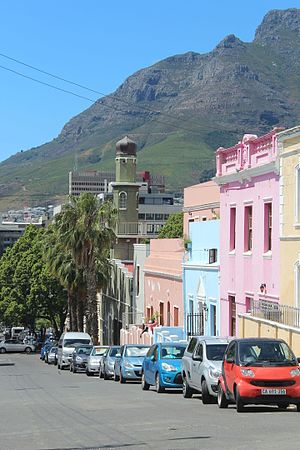
Bo-Kaap
Bo-Kaap i Cape Town
Bo-Kaap er et område i Cape Town i Sydafrika. Bo-Kaap er tidligere kendt som Malajkvarteret. Grundlæggende er der tale om en township, som ligger på skråningen af Signal Hill oven for bycenteret og er centrum for kapmalajernes kultur i Cape Town. Nurul Islam-moskeen fra 1844 findes i området.